List of accolades received by Nomadland

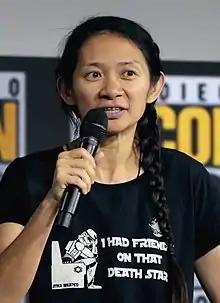
Chloé Zhao (left) received critical acclaim for her direction and screenplay, and Frances McDormand (right) for her performance.

"Nomadland" is a 2020 American drama film directed, written, and edited by Chloé Zhao. Based on the 2017 non-fiction book "" by Jessica Bruder, it stars Frances McDormand as a woman who leaves home to travel around the American West. The film's supporting cast includes David Strathairn, as well as real-life nomads Linda May, Swankie, and Bob Wells, as fictionalized versions of themselves. "Nomadland" had a one-week streaming limited release on December 4, 2020, and was released by Searchlight Pictures in selected IMAX theaters in the United States on January 29, 2021, and simultaneously in theaters and streaming digitally on Hulu on February 19, 2021.